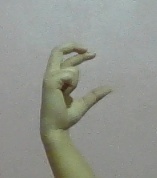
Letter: thal